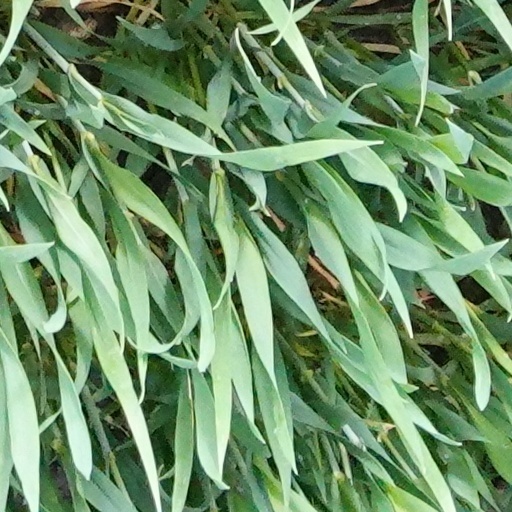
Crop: wheat